Lawrence N. Greenleaf

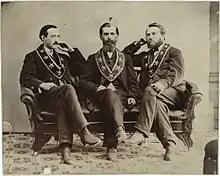
Edward H. Collins (left), Lawrence N. Greenleaf (center), and William N. Byers (right) in Masonic regalia circa 1870

Just after high school Greenleaf began to publicly try his hand at poetry. The first known instance of Greenleaf publicly presenting a poem was on May 13, 1857, at the Tremont Temple Baptist Church in Boston. He delivered a poem called "Art" before the Lowell Literary Association. The poem received mixed reviews from the "Boston Evening Traveller", the "Daily Bee", and the "Boston Herald". Nonetheless, he was invited back the next year to deliver a poem called "Columbus" about Christopher Columbus. The poem "Columbus" was included in his published collection of poetry "King Sham and Other Atrocities".